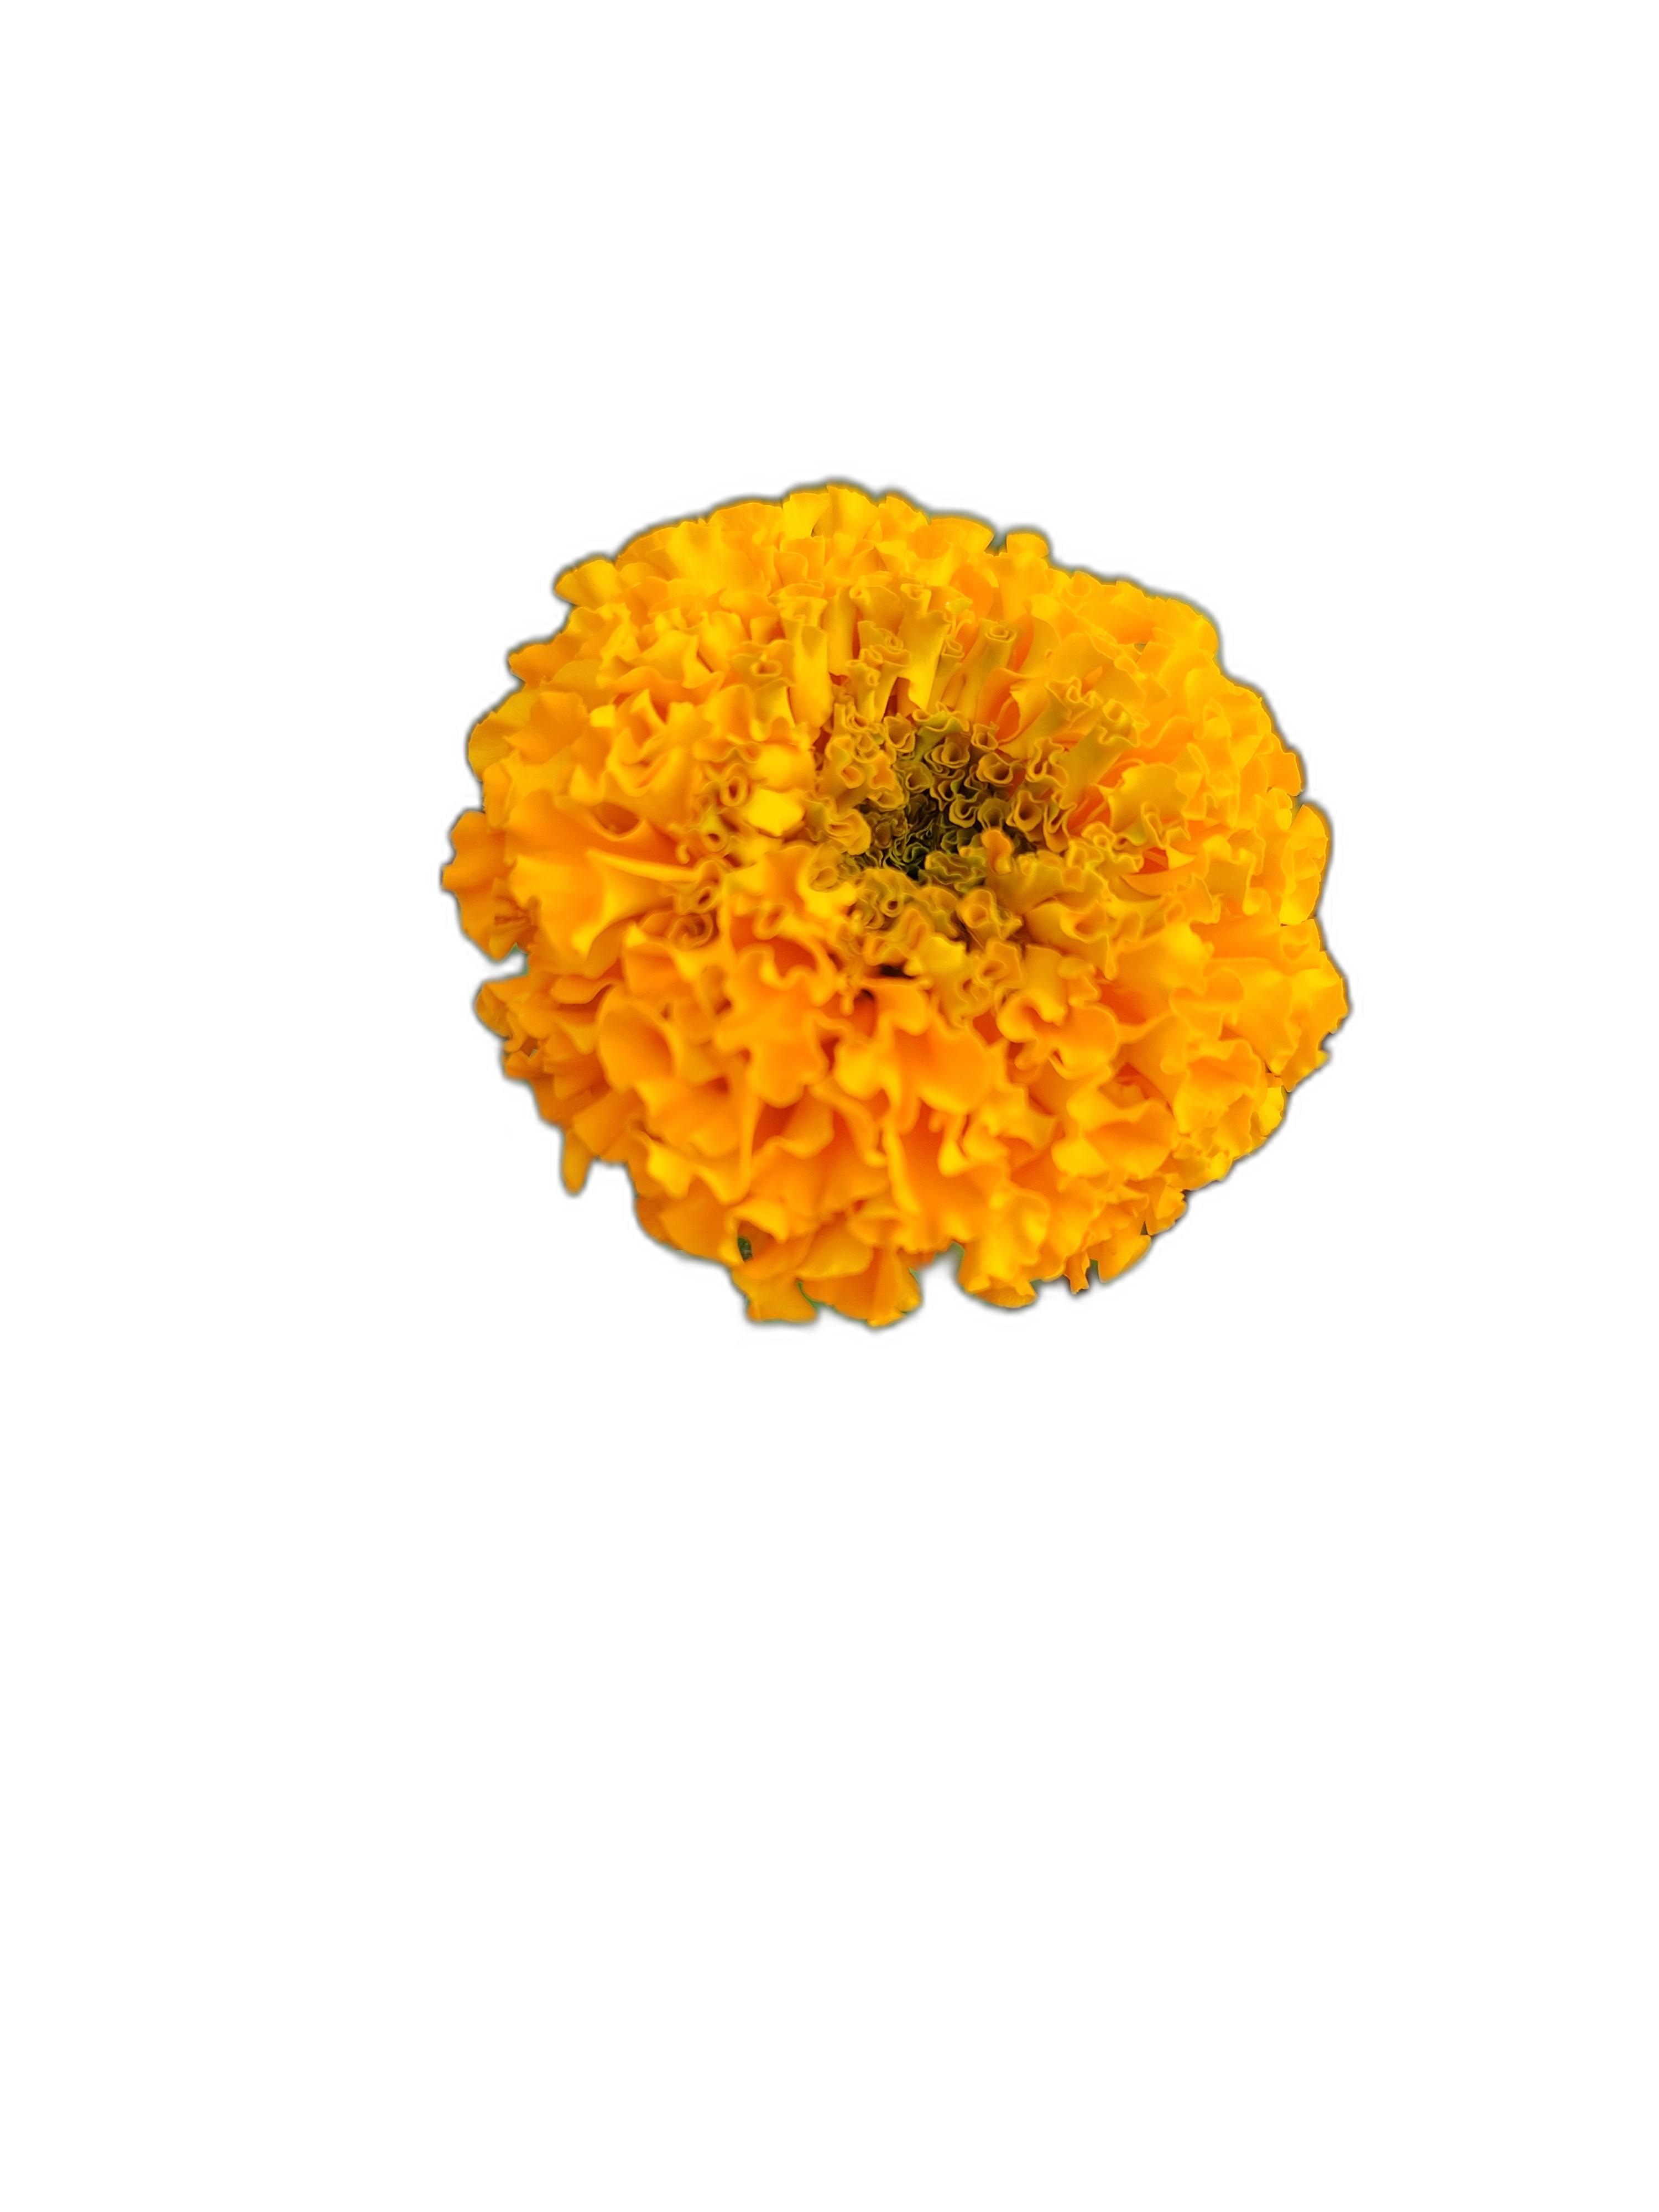
Label: Marigold